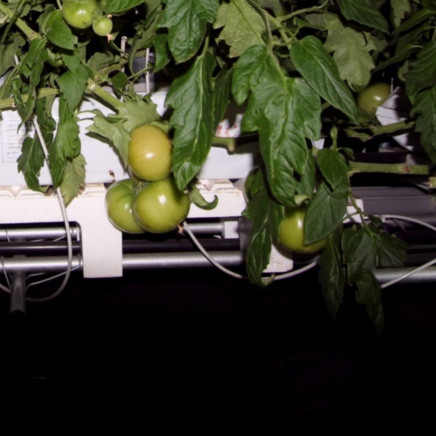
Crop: tomato